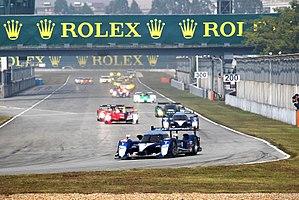
Les 6 Heures de Zhuhai sont une épreuve d'endurance réservée aux voitures de sport et voitures grand tourisme, qui se tient sur le tracé du Circuit international de Zhuhai à Zhuhai, dans la province du Guangdong en Chine. Cette course a été inaugurée lors de la finale de la première Intercontinental Le Mans Cup en 2010.
1ʳᵉ édition de l'épreuve, les 1 000 kilomètres de Zhuhai ont été remportées le 7 novembre 2010 par la N°2 du Team Peugeot Total de Franck Montagny et Stéphane Sarrazin.